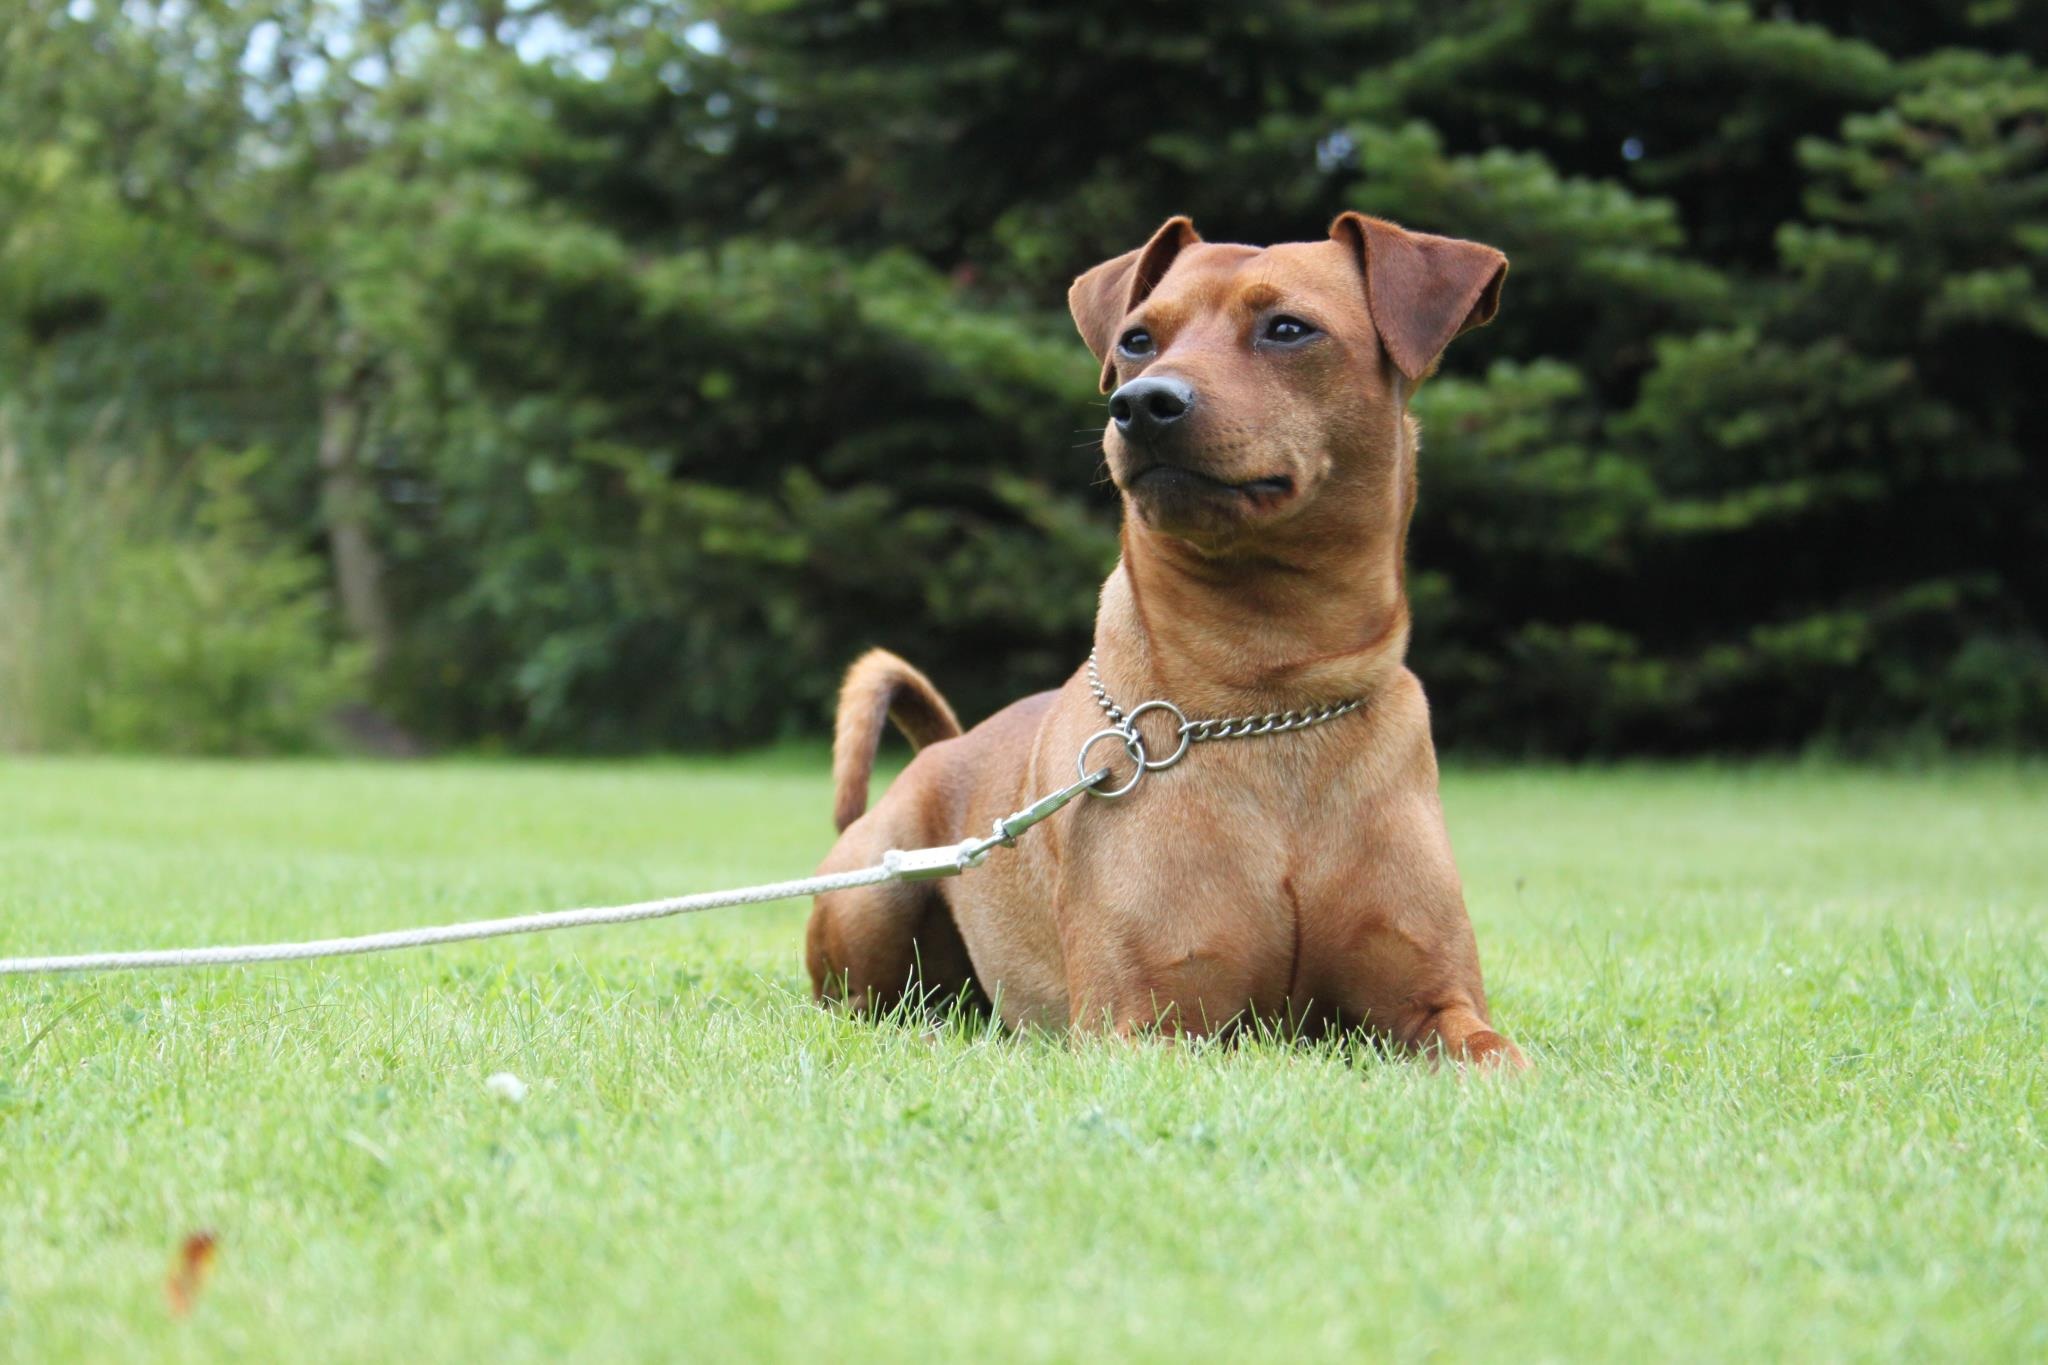
nature, grass, puppy, dog, mammal, vertebrate, dog breed, terrier, obedience, rhodesian ridgeback, miniature pinscher, dog like mammal, animal sports, dog sports